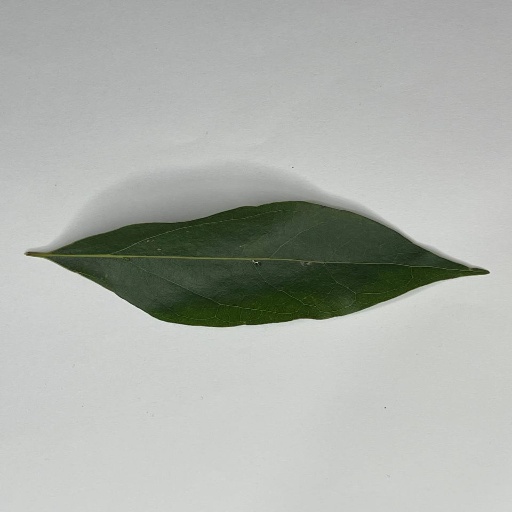
Species: Camphor
Leaf condition: Healthy Leaf